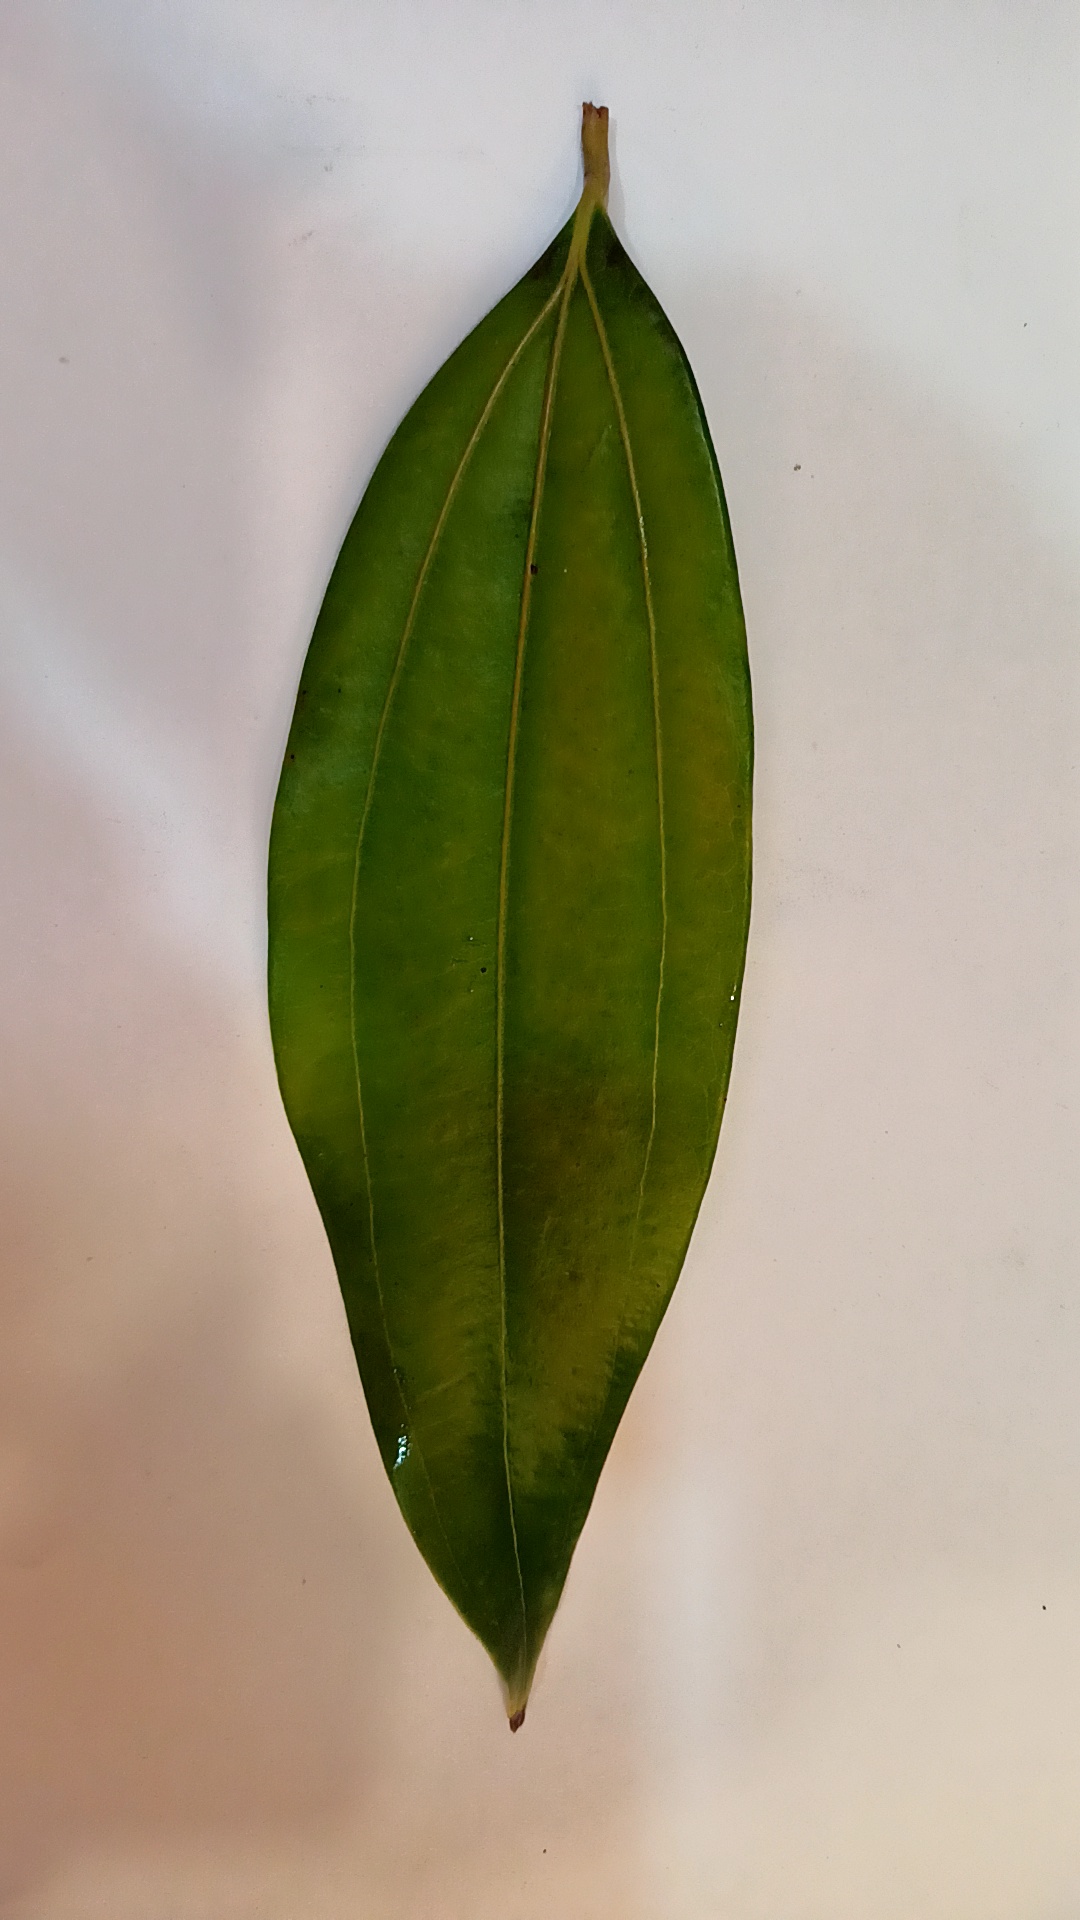
Label: Healthy